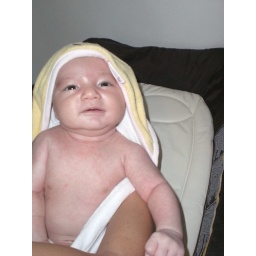
Cute in a hooded bath towel after one of several baths